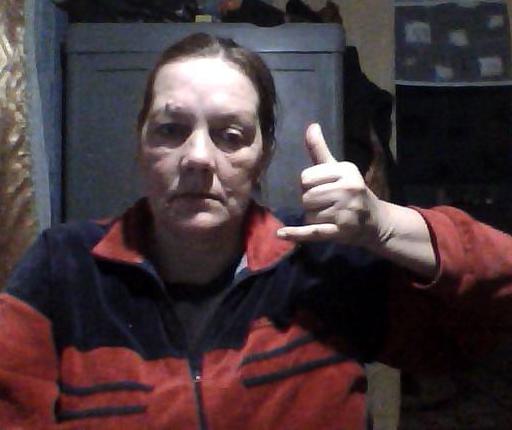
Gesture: call